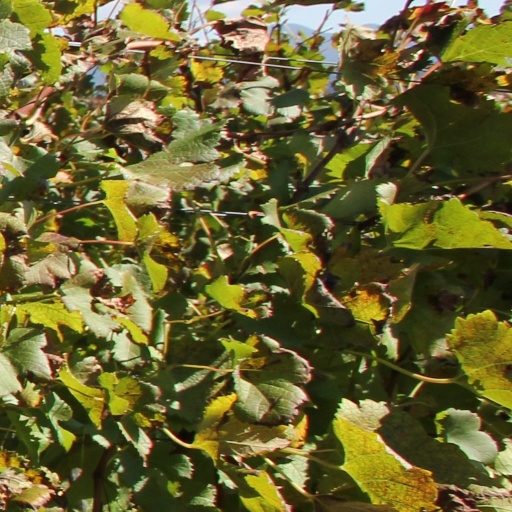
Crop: grape